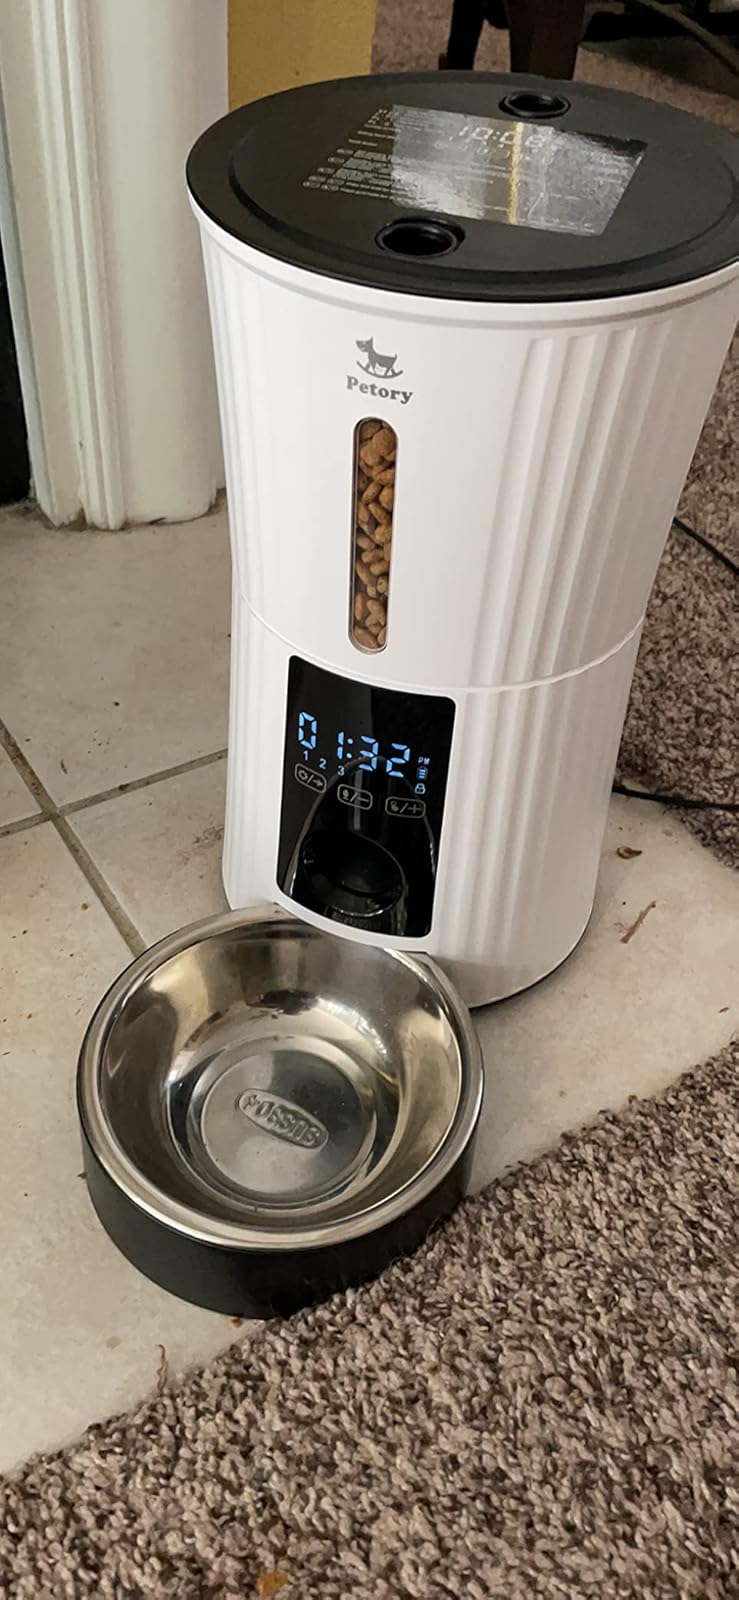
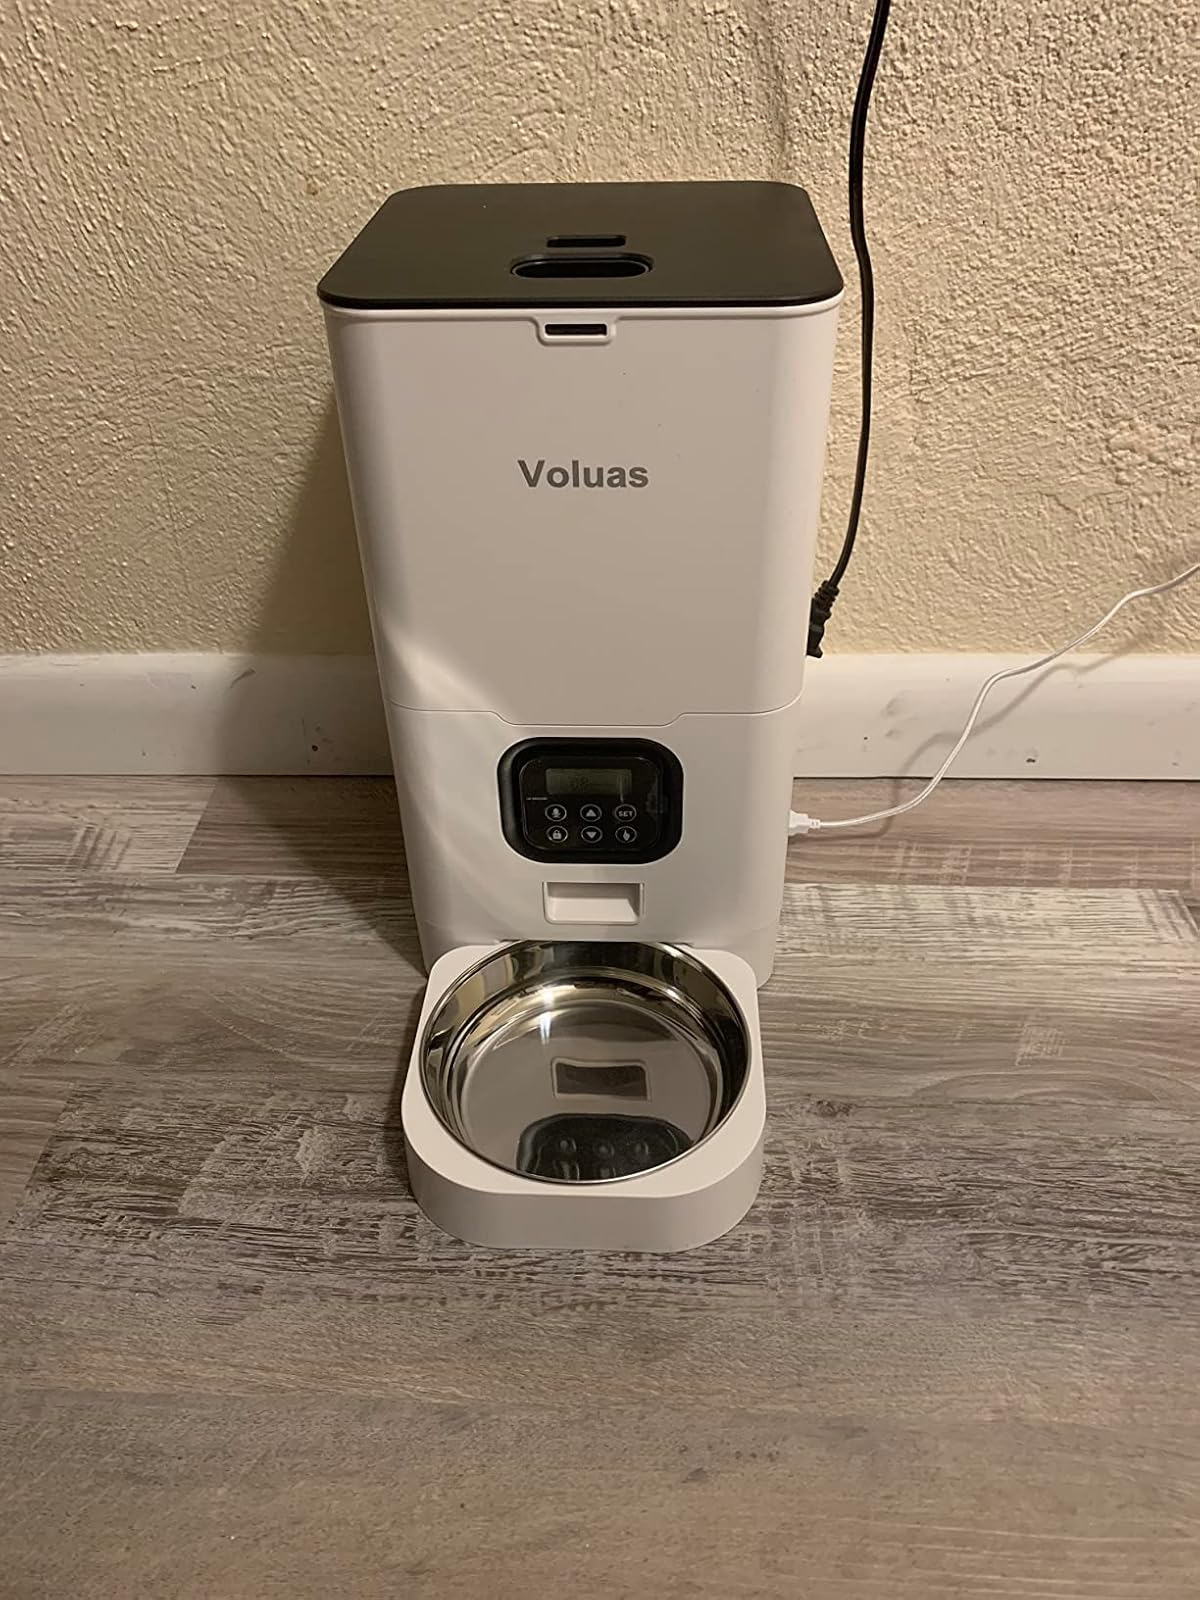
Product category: items_feeder
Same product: no